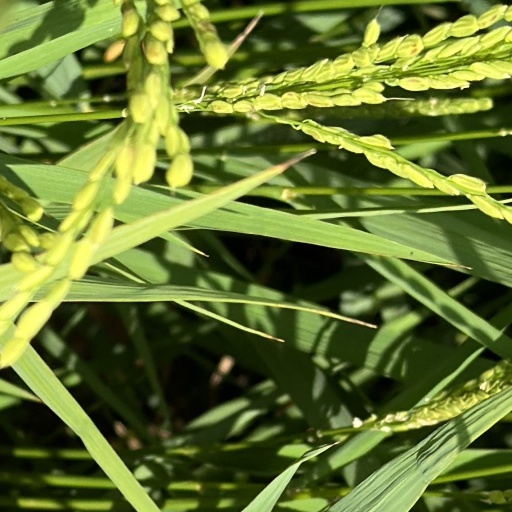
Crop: rice